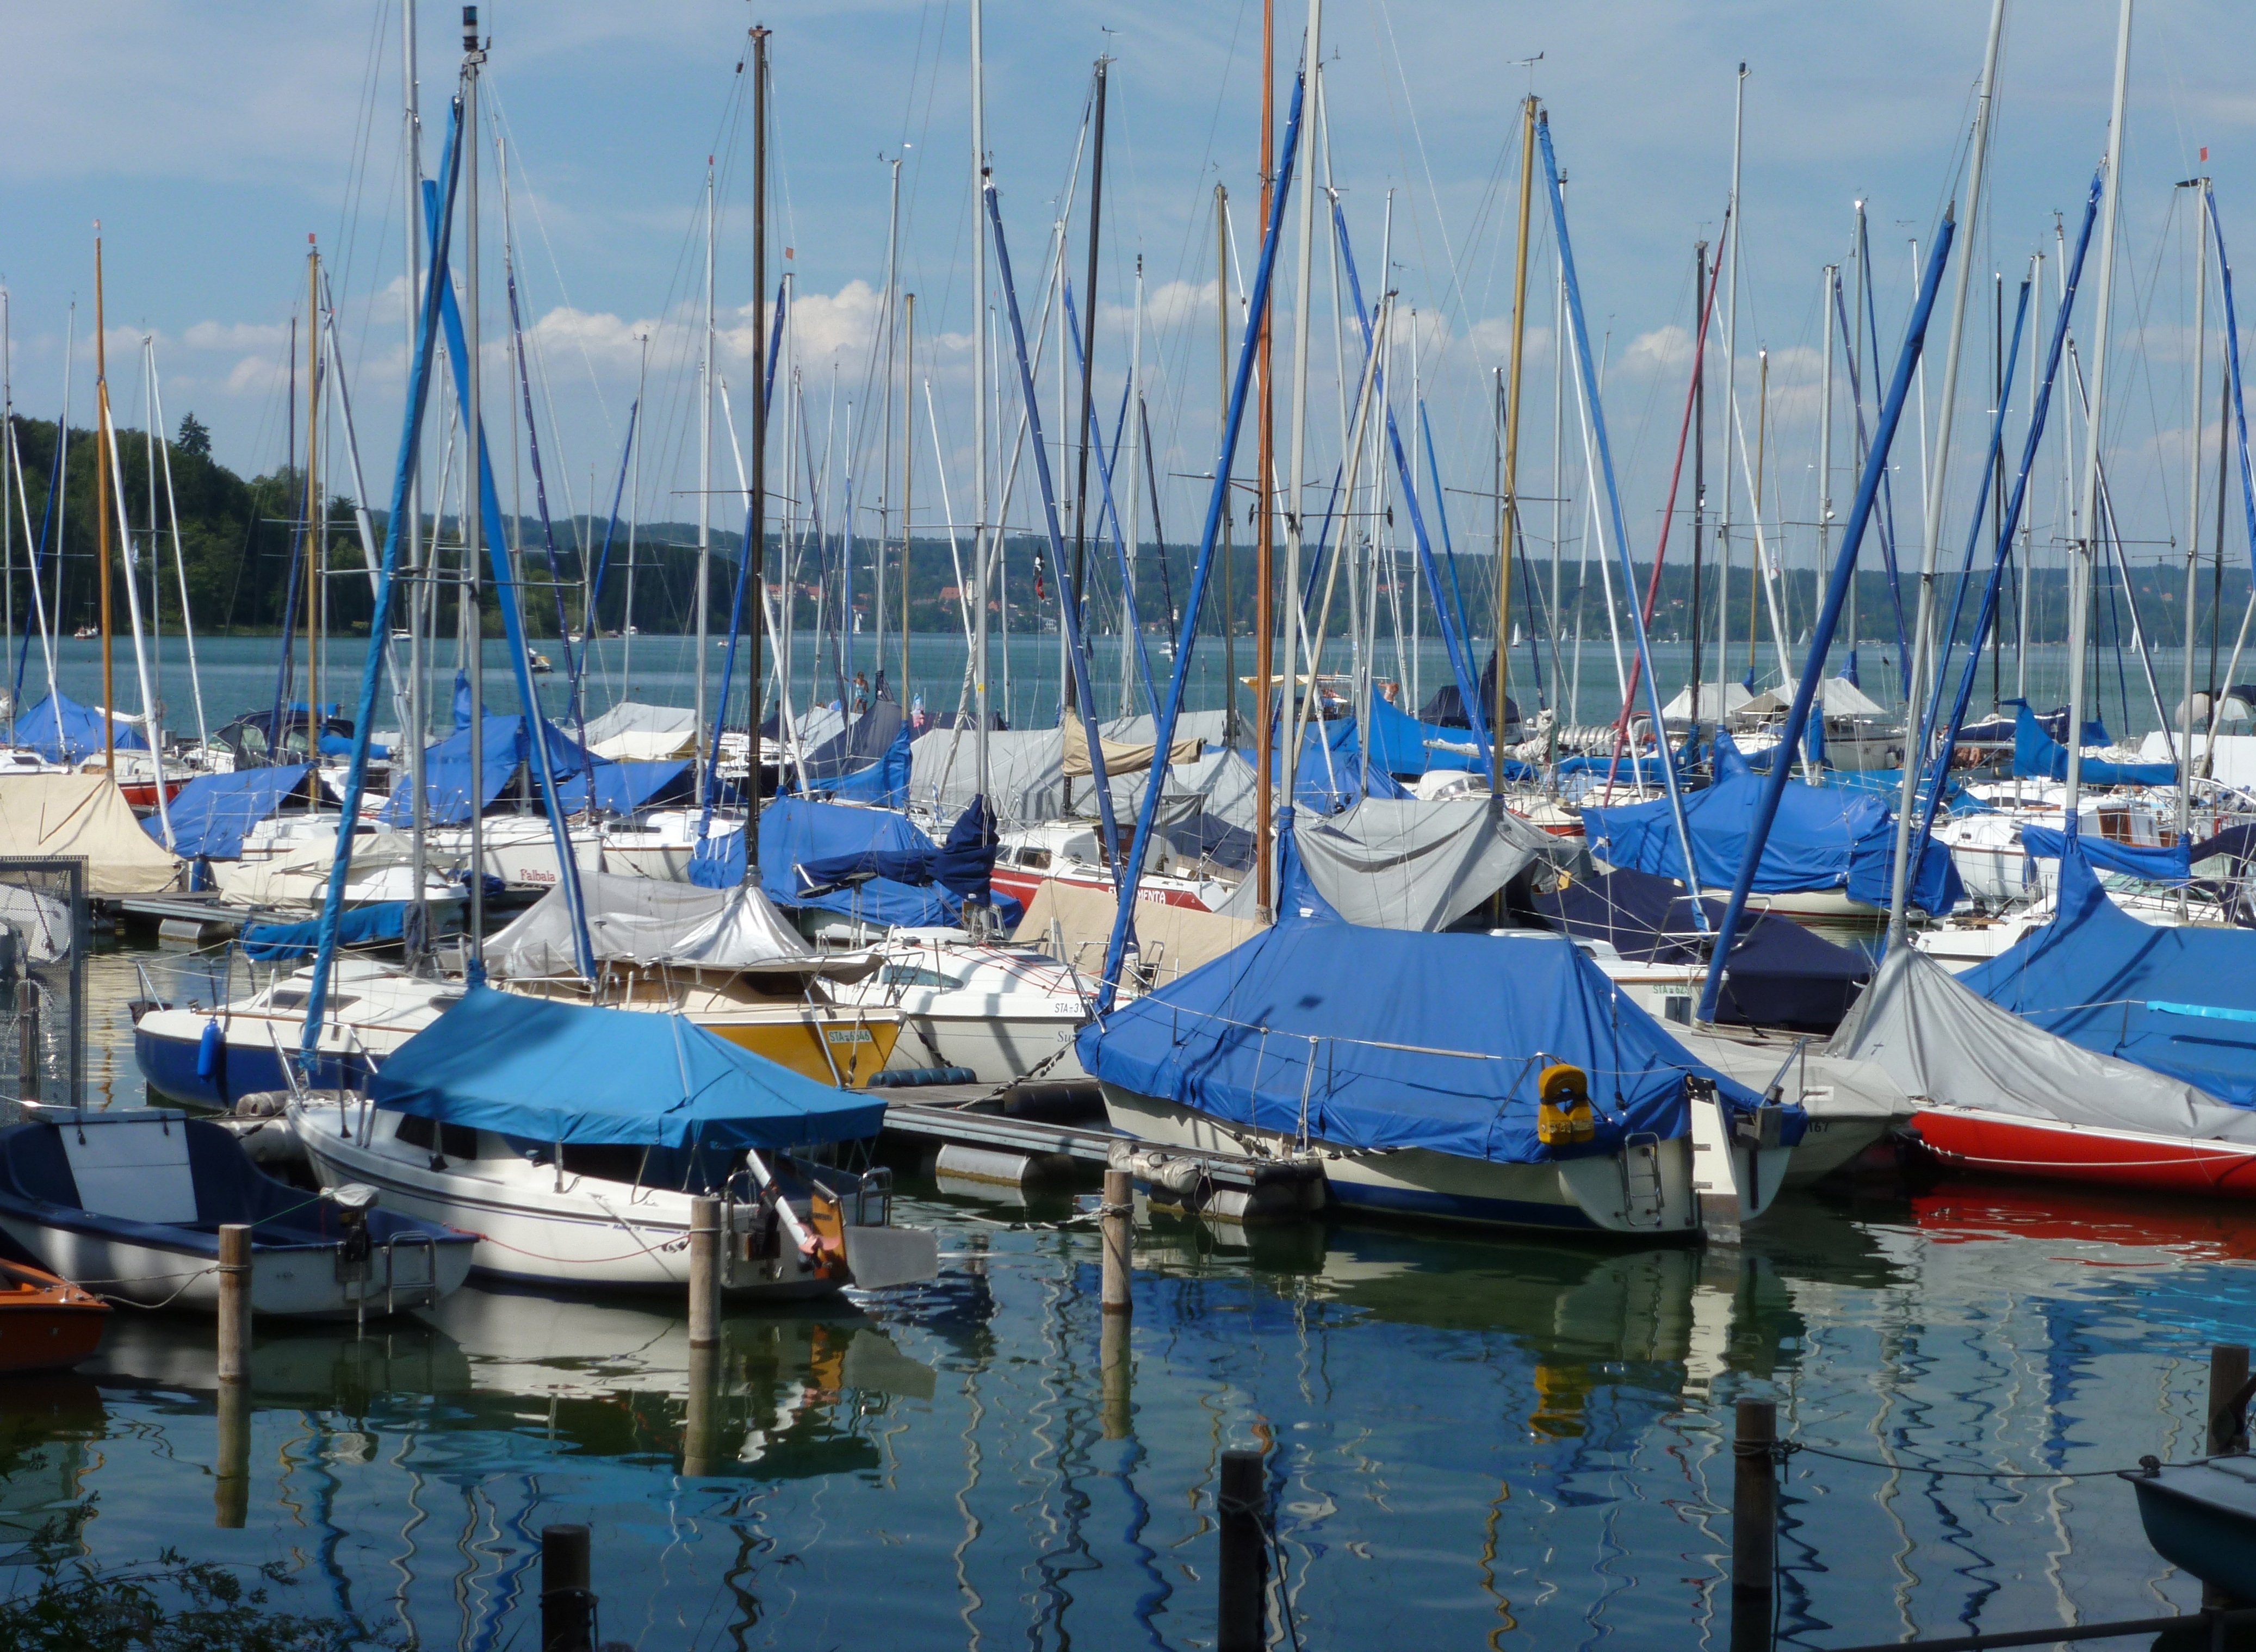
sea, water, dock, sky, boat, lake, summer, boot, vehicle, mast, yacht, harbor, marina, port, sailboat, watercraft, sailing boats, water of starnberger lake